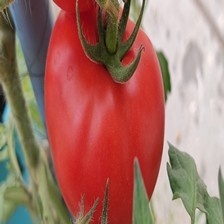
Label: tomato